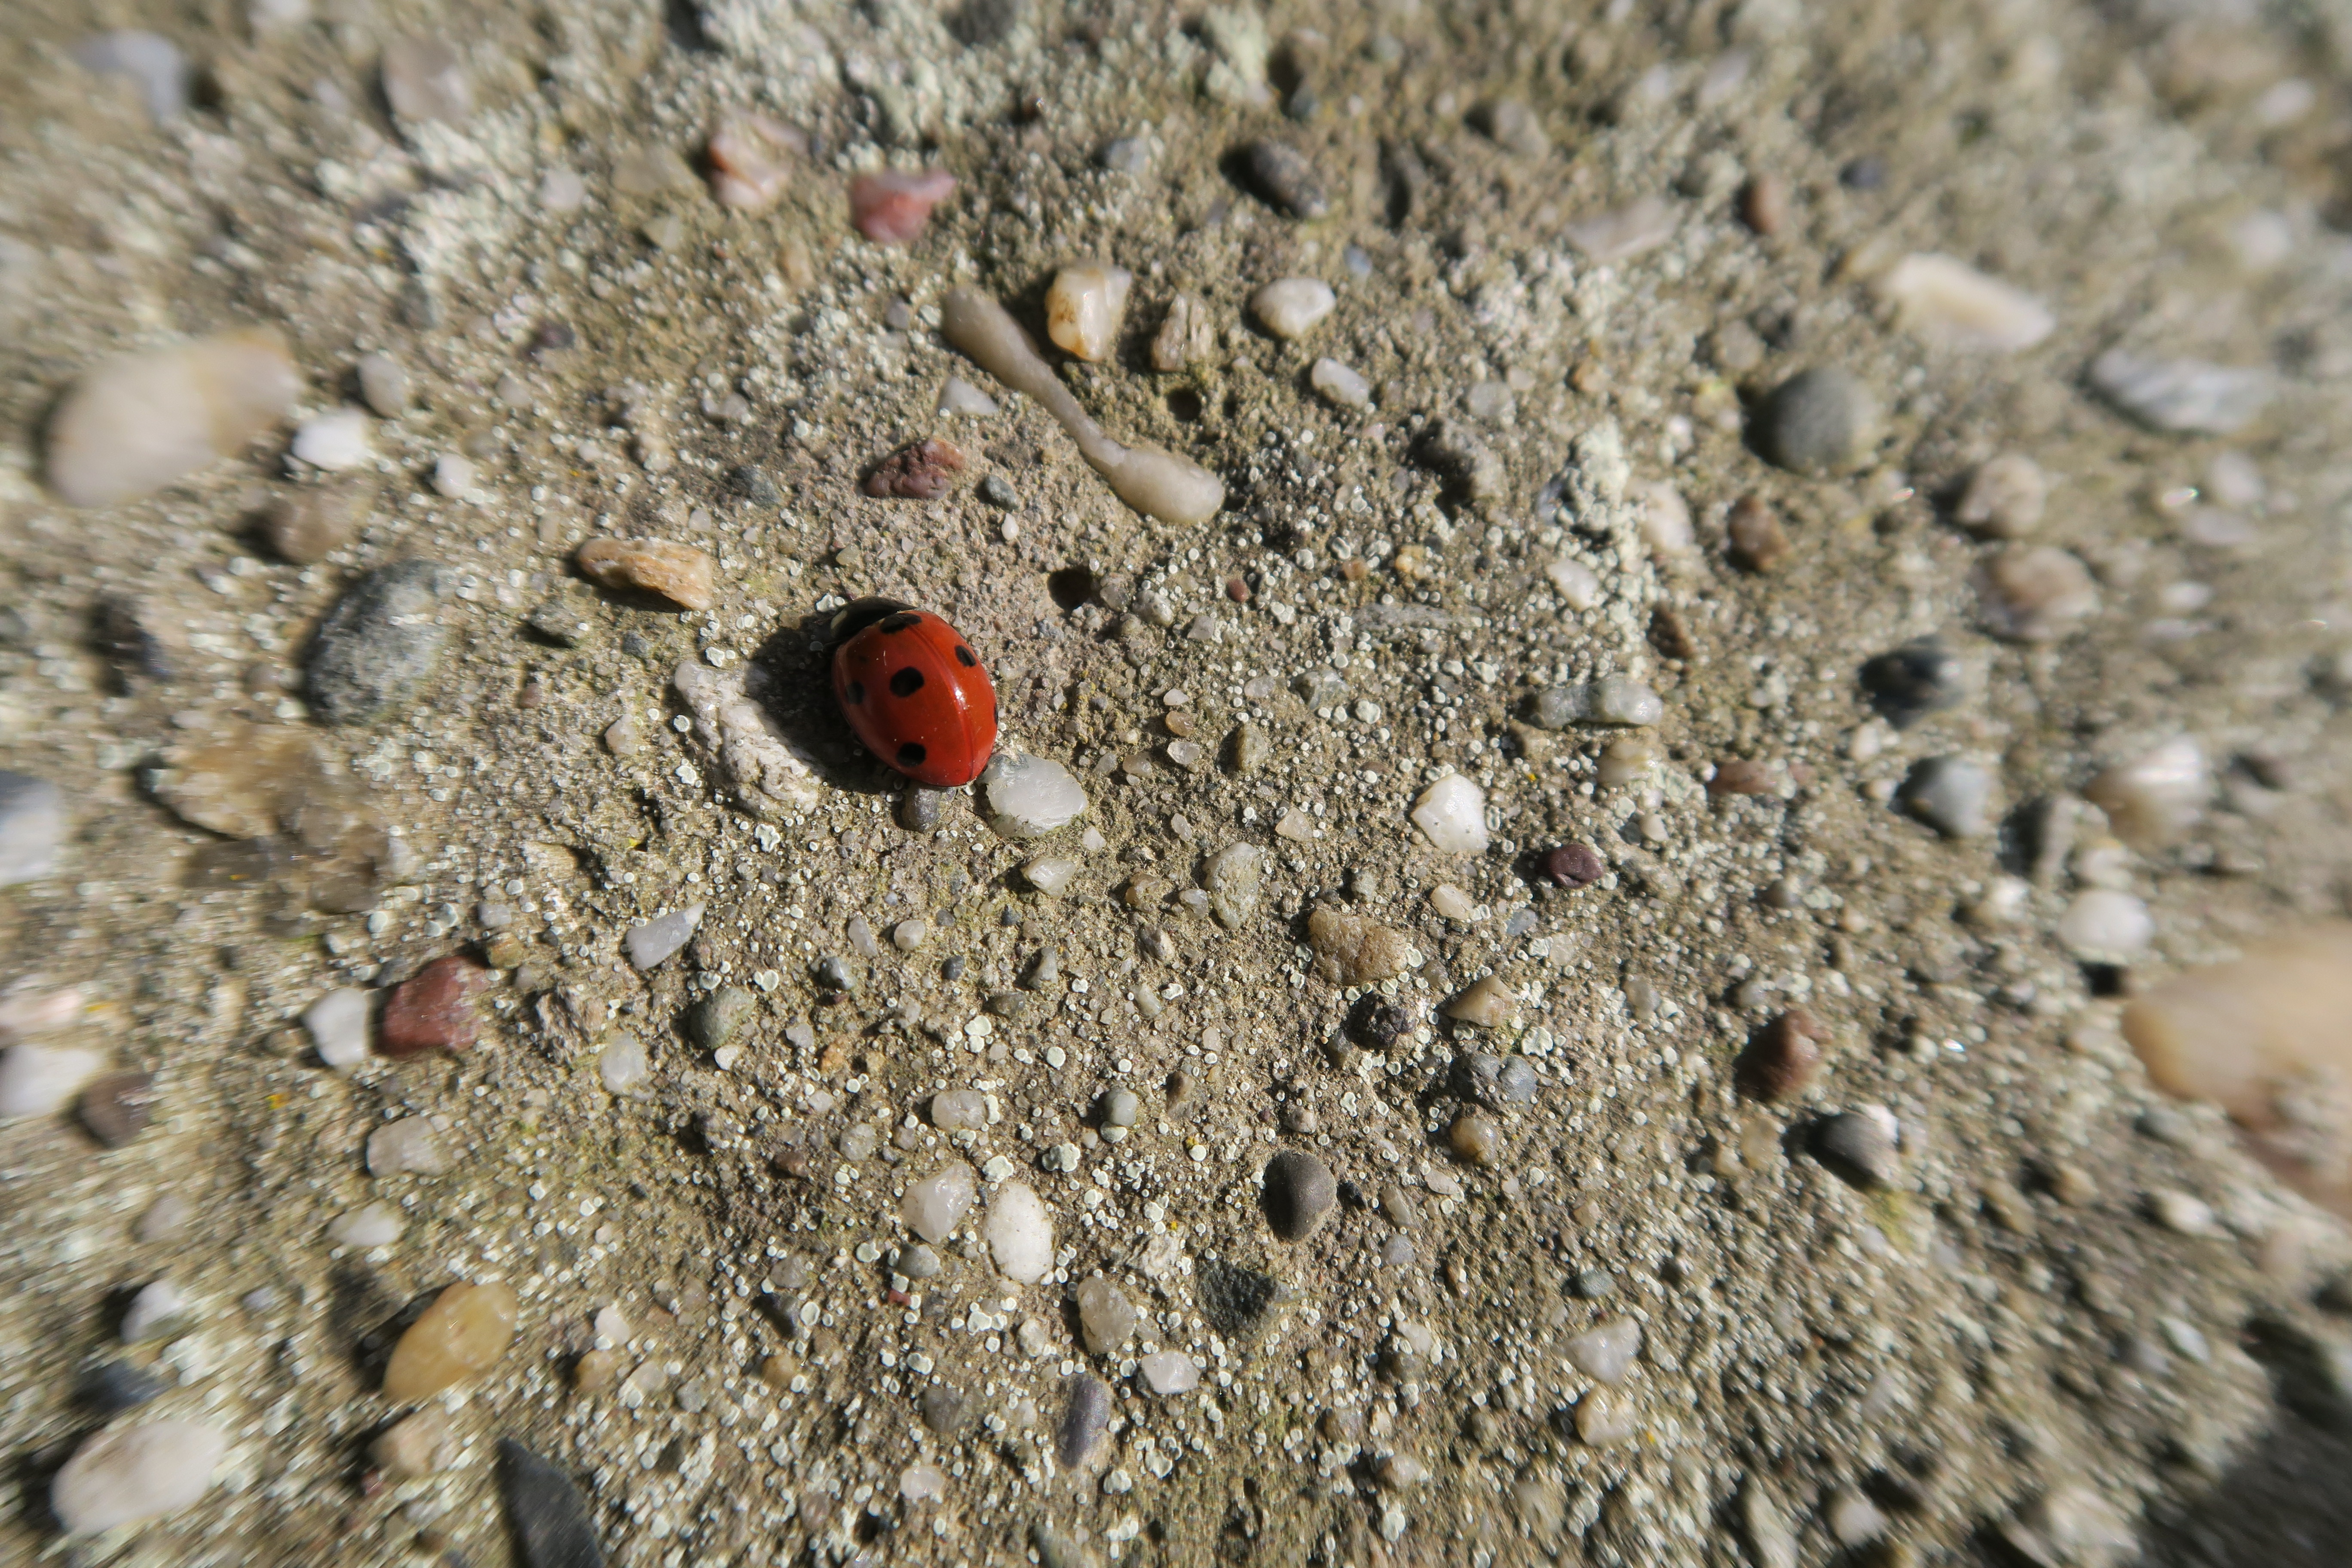
nature, photography, flower, wildlife, insect, soil, close, fauna, concrete, invertebrate, close up, ant, pest, macro photography, dung beetle, maik fer